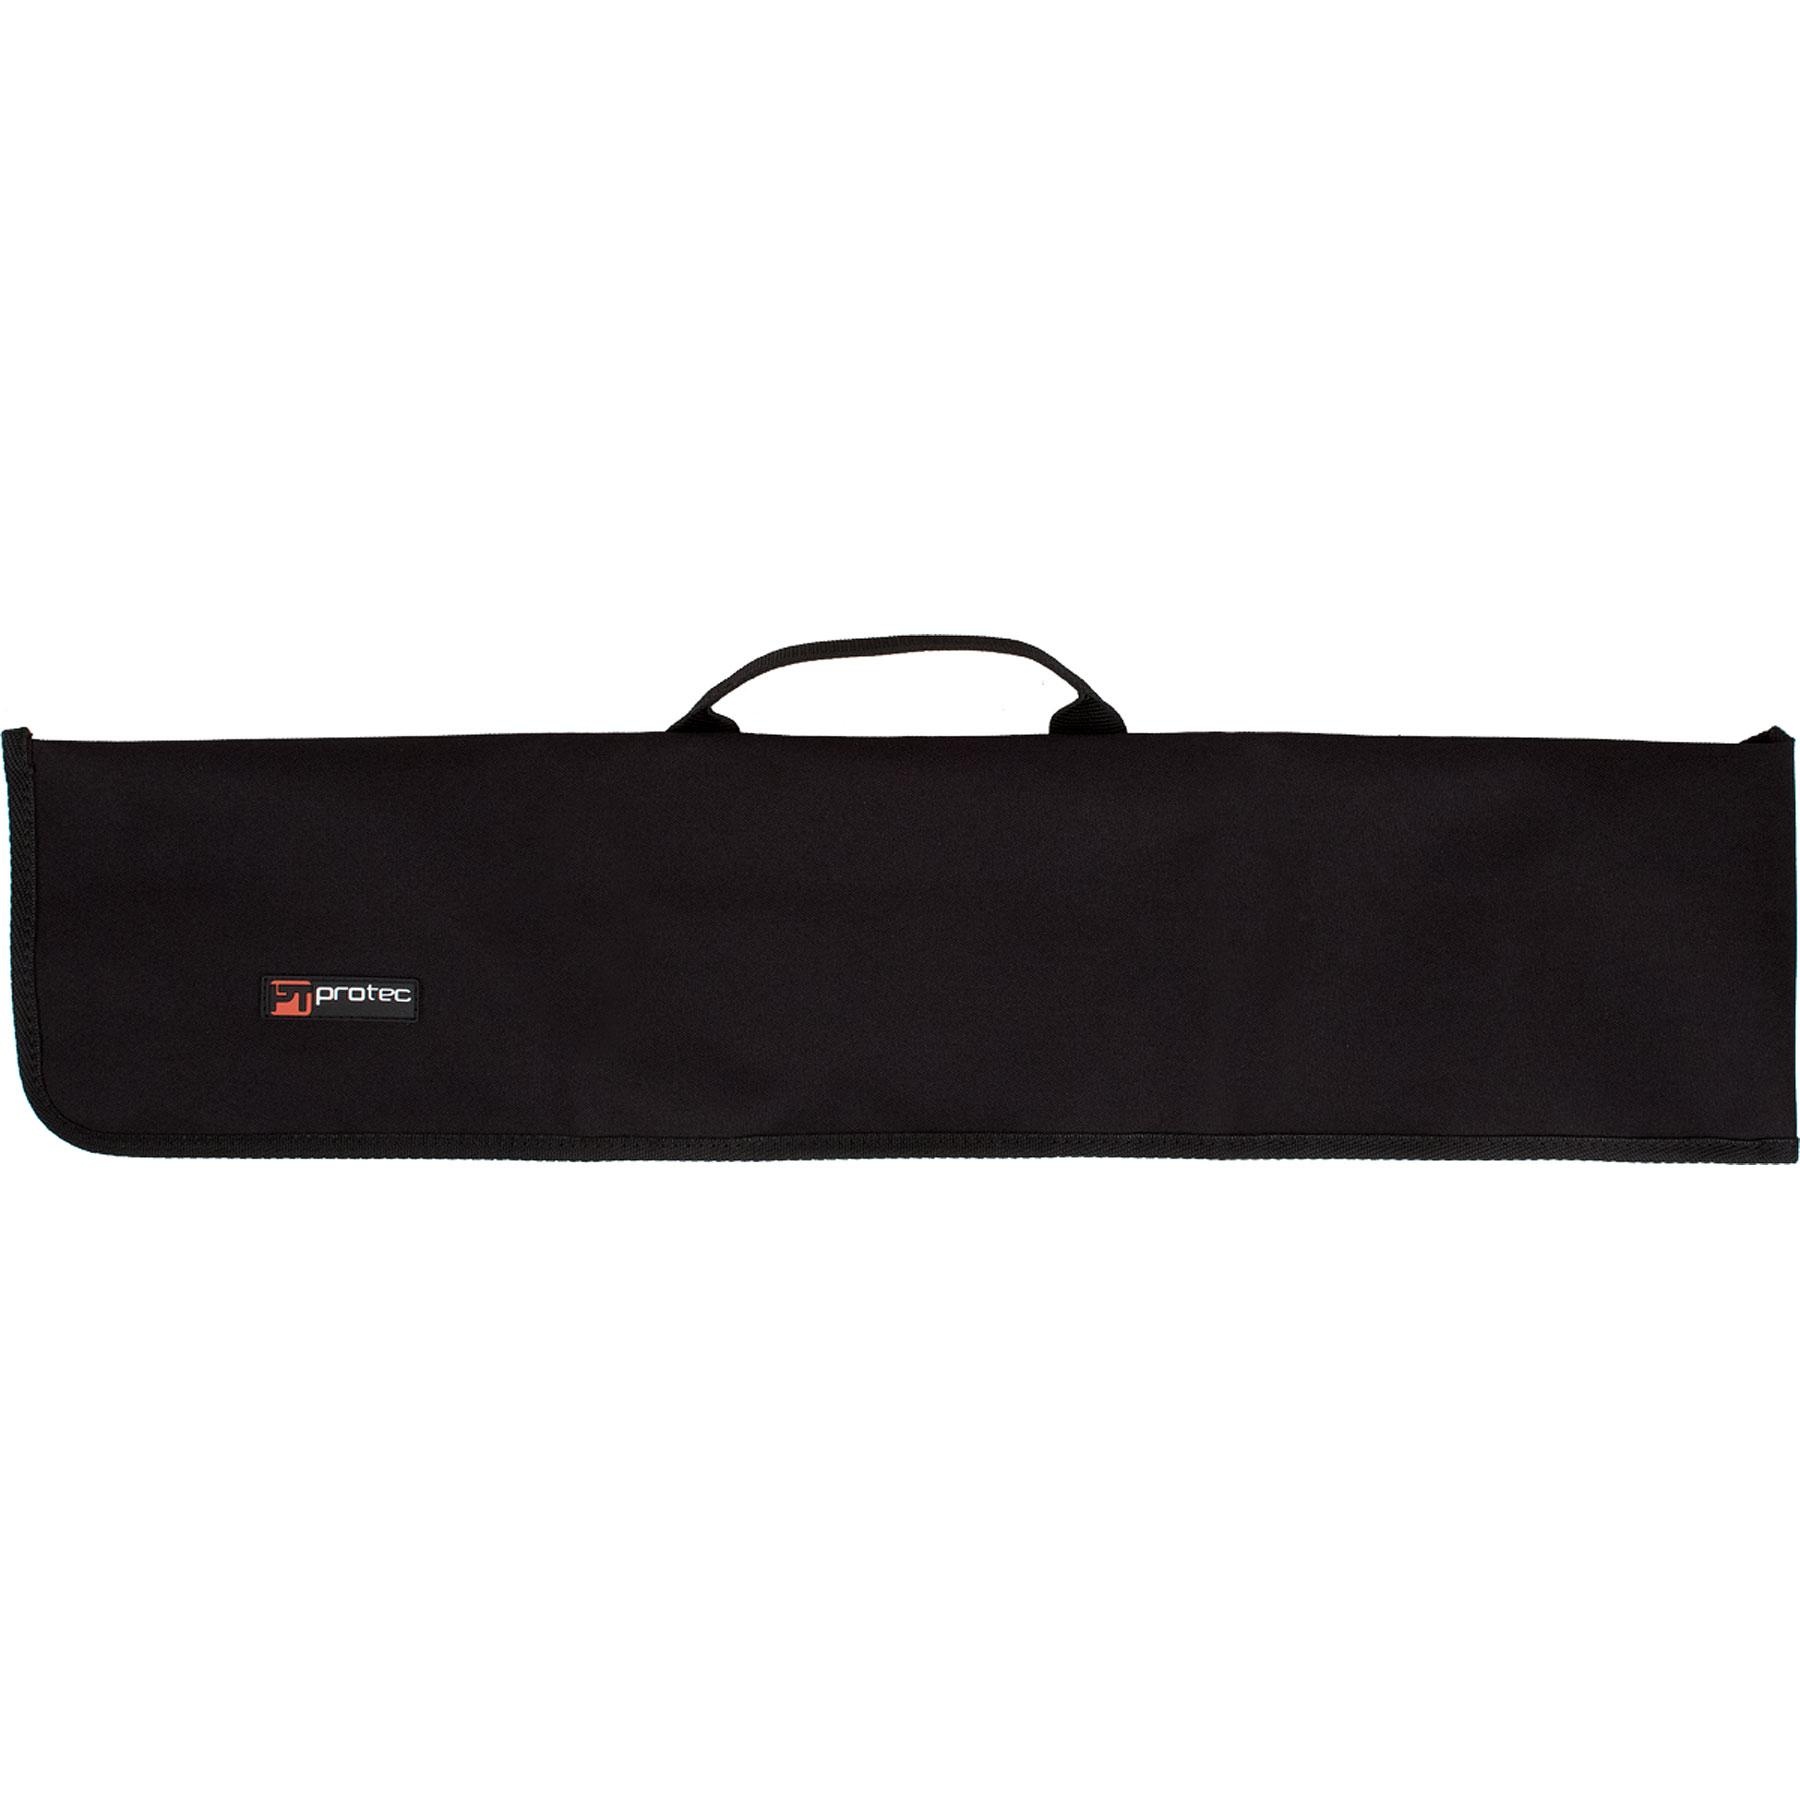
PROTEC Large 25.5" Music Stand Bag
Protec’s music stand bag offers a universal fit to accommodate most wire stand brands. Features high quality materials and reinforced stitching throughout. Universal fit design to accommodate most wire stand brands Generous storage area measuring 25 x 5.5 x 2.5” Rugged long-lasting 600D nylon exterior Carry handle Adjustable shoulder sling Strong hook & loop closure Reinforced stitching throughout the bag Dimensions: Interior Storage Dimensions: 25 x 5 x 3" ; 63.5 x 12.7 x 7.6cm Exterior Dimensions (Flat): 26.75 x 6.5 x 0.125" ; 67.9 x 16.5 x 0.3cm Weight: 4.8oz ; 0.14kg Examples of Stands That Fit: Hamilton KB400 Proline GMS20 Protec MS502 Protec MS549 Yamaha MS1000
Brand: Protec
Category: Arts & Entertainment > Hobbies & Creative Arts > Musical Instrument & Orchestra Accessories > Music Stand Accessories > Music Stand Bags